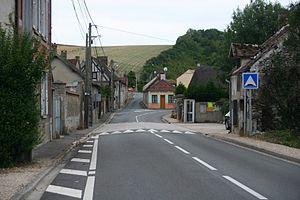
Le hameau de Roconval, commune d'Amenucourt - Val-d'Oise, France
Amenucourt est une commune française située dans le département du Val-d'Oise en région Île-de-France. C'est une petite commune rurale de la vallée de l'Epte, membre du parc naturel régional du Vexin français, à une soixantaine de kilomètres à l'ouest de Paris.